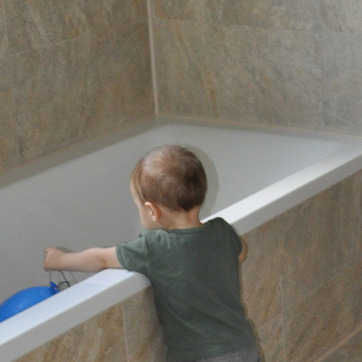
Material: hair